Jérome Polenz

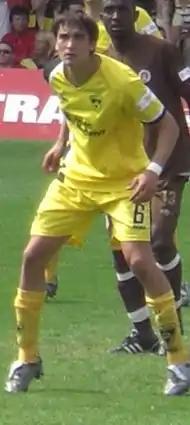
Polenz playing for Alemannia Aachen in 2008.

It was announced on 15 June 2007 that Polenz joined Alemannia Aachen on a three–year contract, effectively joining the club on 1 July 2007.